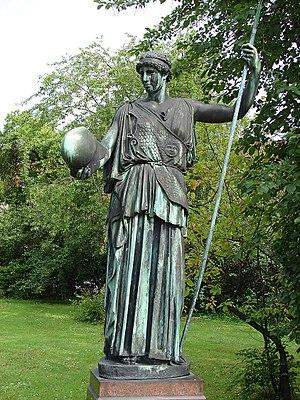
L’acropole d'Athènes est un plateau rocheux calcaire s'élevant au centre de la ville d'Athènes à laquelle elle a longtemps servi de citadelle, de l'Athènes antique à l'occupation ottomane, ainsi que de sanctuaire religieux durant l'Antiquité. Inscrite au patrimoine mondial de l'UNESCO, l'Acropole est actuellement un des sites touristiques les plus visités du monde.